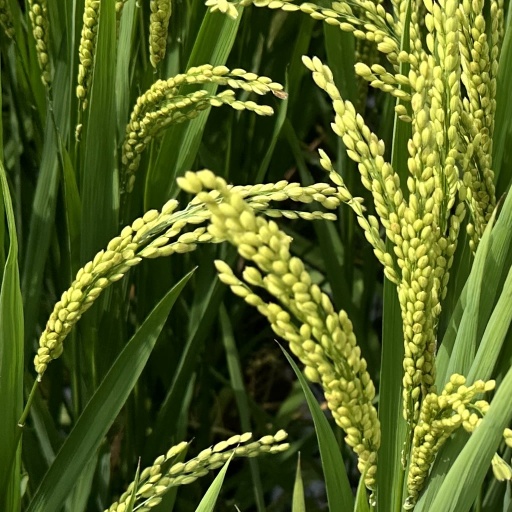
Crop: rice